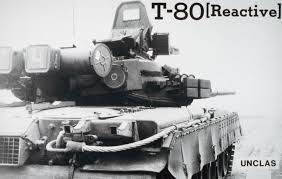
Label: T-80